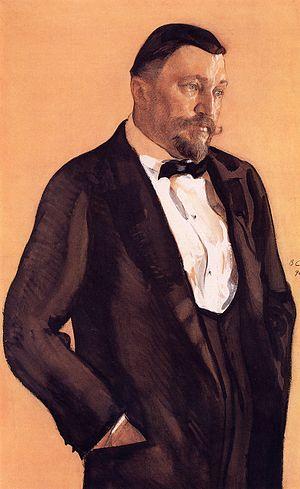
Alexeï Vikoulovitch Morozov, né en 1857 à Moscou et mort en 1934 à Moscou, est un industriel russe et membre de la branche aînée de la célèbre dynastie des Morozov. Il fut aussi mécène et collectionneur.
Cet article ne reprend que les tableaux pour lesquels une image est disponible dans la liste en langue russe Список портретов Валентина Серова, qui reprend l'ensemble des portraits réalisés par ce peintre russe.